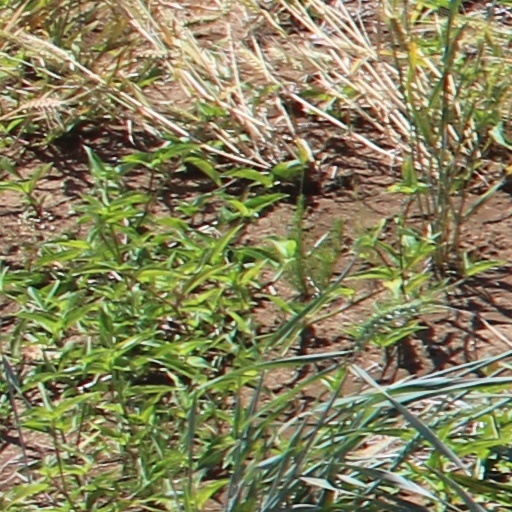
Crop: wheat